Act of Independence of Lithuania

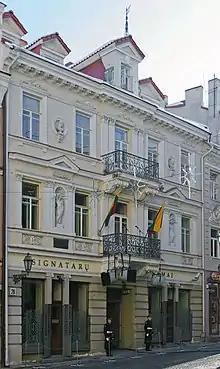
The House of the Signatories on February 16, 2007

Soon after the signing, the Act was taken to Germany and handed to parties in the Reichstag. On February 18, the text was reprinted in German newspapers, including "Das Neue Litauen", "Vossische Zeitung", "" and "Kreuzzeitung". In Lithuania a text of the proclamation was prepared for printing in newspapers, particularly in "Lietuvos aidas", the Council's newspaper established by Antanas Smetona; but the German authorities prohibited this publication. Although the majority of the copies of the issue were confiscated, the newspaper's editor, Petras Klimas, managed to hide about 60 of them.